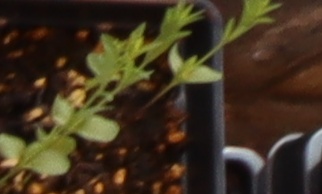
Label: Flax